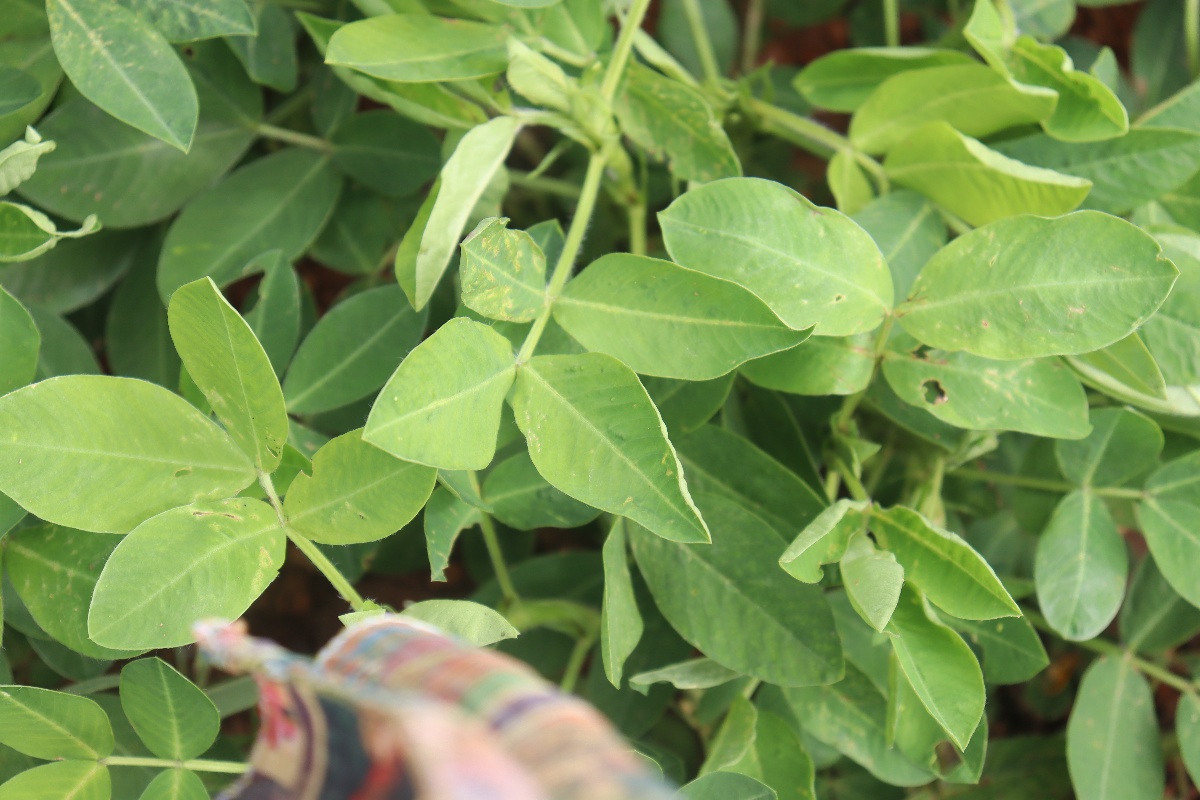
Label: early_leaf_spot